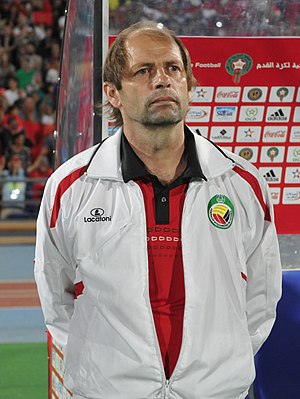
Gert Engels
Gert Engels er en tidligere tysk fodboldspiller og træner.